Clinker (boat building)

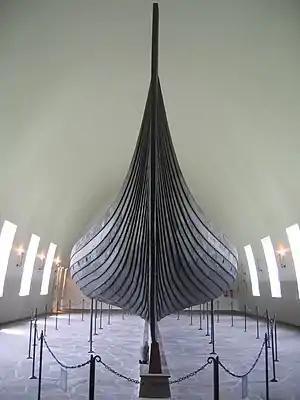
The Gokstad Ship, a Viking longship, displaying the overlapping planks that characterize clinker construction.

The earliest example of ship and boat building using overlapped planking joined with metal fastenings is in an extended logboat from Björke in Sweden. This dates to . The Nydam boat is an almost complete example of a boat built with clinker construction. It has overlapping planks joined with iron nails driven through the lap. The nails are clenched over s on the inside of the planking. The boat was built shell-first.